Multifaith space

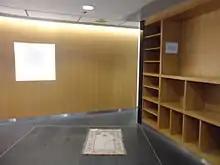
Multifaith prayer room in Hong Kong International Airport

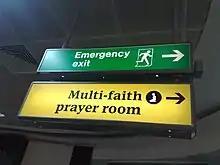
Multi-faith prayer room sign in London Heathrow Airport

A multifaith space or multifaith prayer room is a quiet location set aside in a busy public place (hospital, university, airport, etc.) where people of differing religious beliefs, or none at all, are able to spend time in contemplation or prayer. Many of these spaces are small, clean and largely unadorned areas, which can be adapted and serve for any religious or spiritual practice. Occasionally, persons of different faiths may come together in such spaces within the context of multifaith worship services.